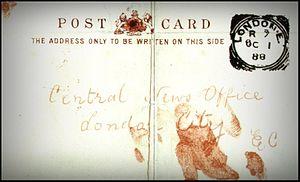
La carte postale « Saucy Jacky », reçue le 1ᵉʳ octobre 1888, est le nom donné à un écrit dans lequel son auteur s'accuse d'être le tueur en série aujourd'hui connu sous le nom de « Jack l'Éventreur ». À cette époque, Scotland Yard, la presse et d'autres institutions britanniques recevaient tellement de courriers qui n'étaient le plus souvent que des canulars, qu'il est encore aujourd'hui impossible de savoir si la carte postale est de la main de l'un des meurtriers qui a sévi dans le district de Whitechapel. Cependant, son contenu était suffisamment étoffé pour inciter les enquêteurs à publier un fac-similé dans l'espoir que quelqu'un identifie son auteur.